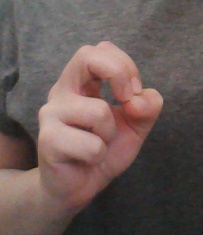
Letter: gaaf